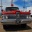
Label: ambulance